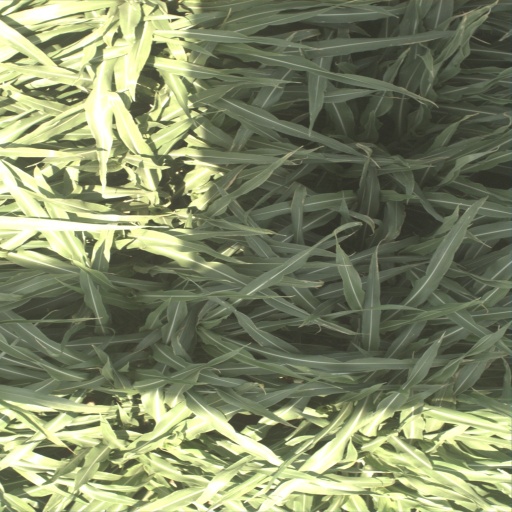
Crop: sorghum